United States Intelligence Community

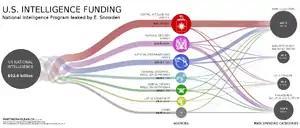
Data visualization of the US intelligence black budget as of 2013

The United States intelligence budget (excluding the Military Intelligence Program) in fiscal year 2022 was appropriated as $65.7 billion, an increase of $3.4 billion from the $62.3 billion requested and up from $60.8 billion in fiscal year 2021. The total budget of the National Intelligence Program has been public since 2007, due to the Implementing Recommendations of the 9/11 Commission Act of 2007, which required them to disclose the "aggregate amount of funds appropriated by Congress” for the NIP within 30 days of the end of the fiscal year. The requested budget of the NIP has been public since 2011 due to a requirement enacted by Congress in Section 364 of the Intelligence Authorization Act for Fiscal Year 2010.